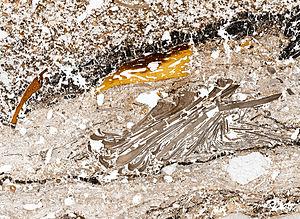
Le musée de l'université de Tübingen est un établissement muséographique universitaire dont les collections sont installées dans le château Hohentübingen ainsi qu'au sein d'autres bâtiments de Tübingen, ville située dans le Land de Bade-Wurtemberg. Le musée est créé en octobre 2006.